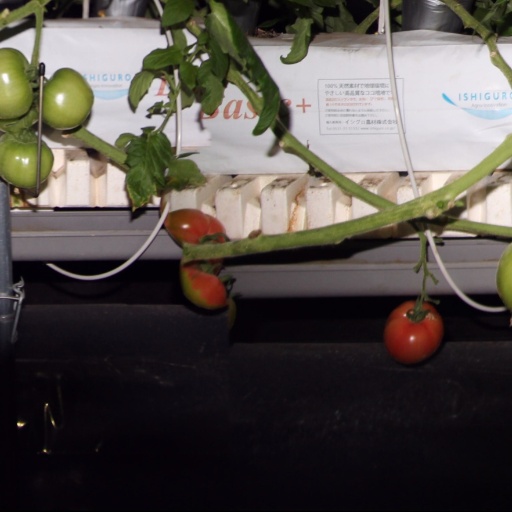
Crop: tomato